Heroic Military Academy

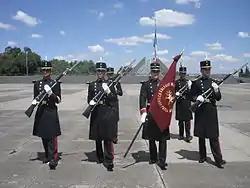

The site was used as a location for the 1990 movie "Total Recall". The buildings of the academy were used as apartments and a subway entrance.